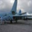
Label: airplane